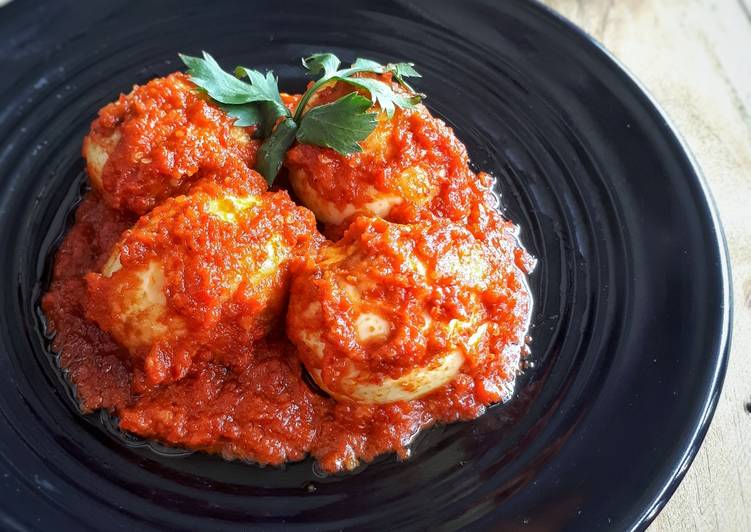
Label: telur_balado